Nur Ali Elahi

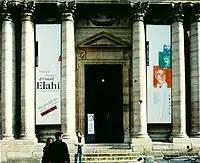
The Life and Work of Ostad Elahi Exhibition at the Chapelle de la Sorbonne in Paris

During the latter part of his life, Elahi was surrounded by individuals with diverse backgrounds and interests: atheists who came for a debate, musicians who sought advice on some technical point, scholars who wished to broaden the scope of his research, villagers or seekers who sought spiritual guidance. He welcomed them all and took the time to address each of their concerns.